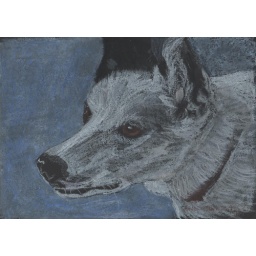
From a photo Anna sent me of Eros - painted in oil pastel on black craft paper